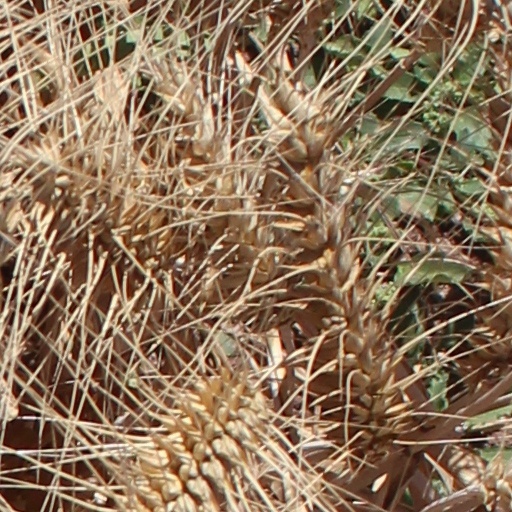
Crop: wheat